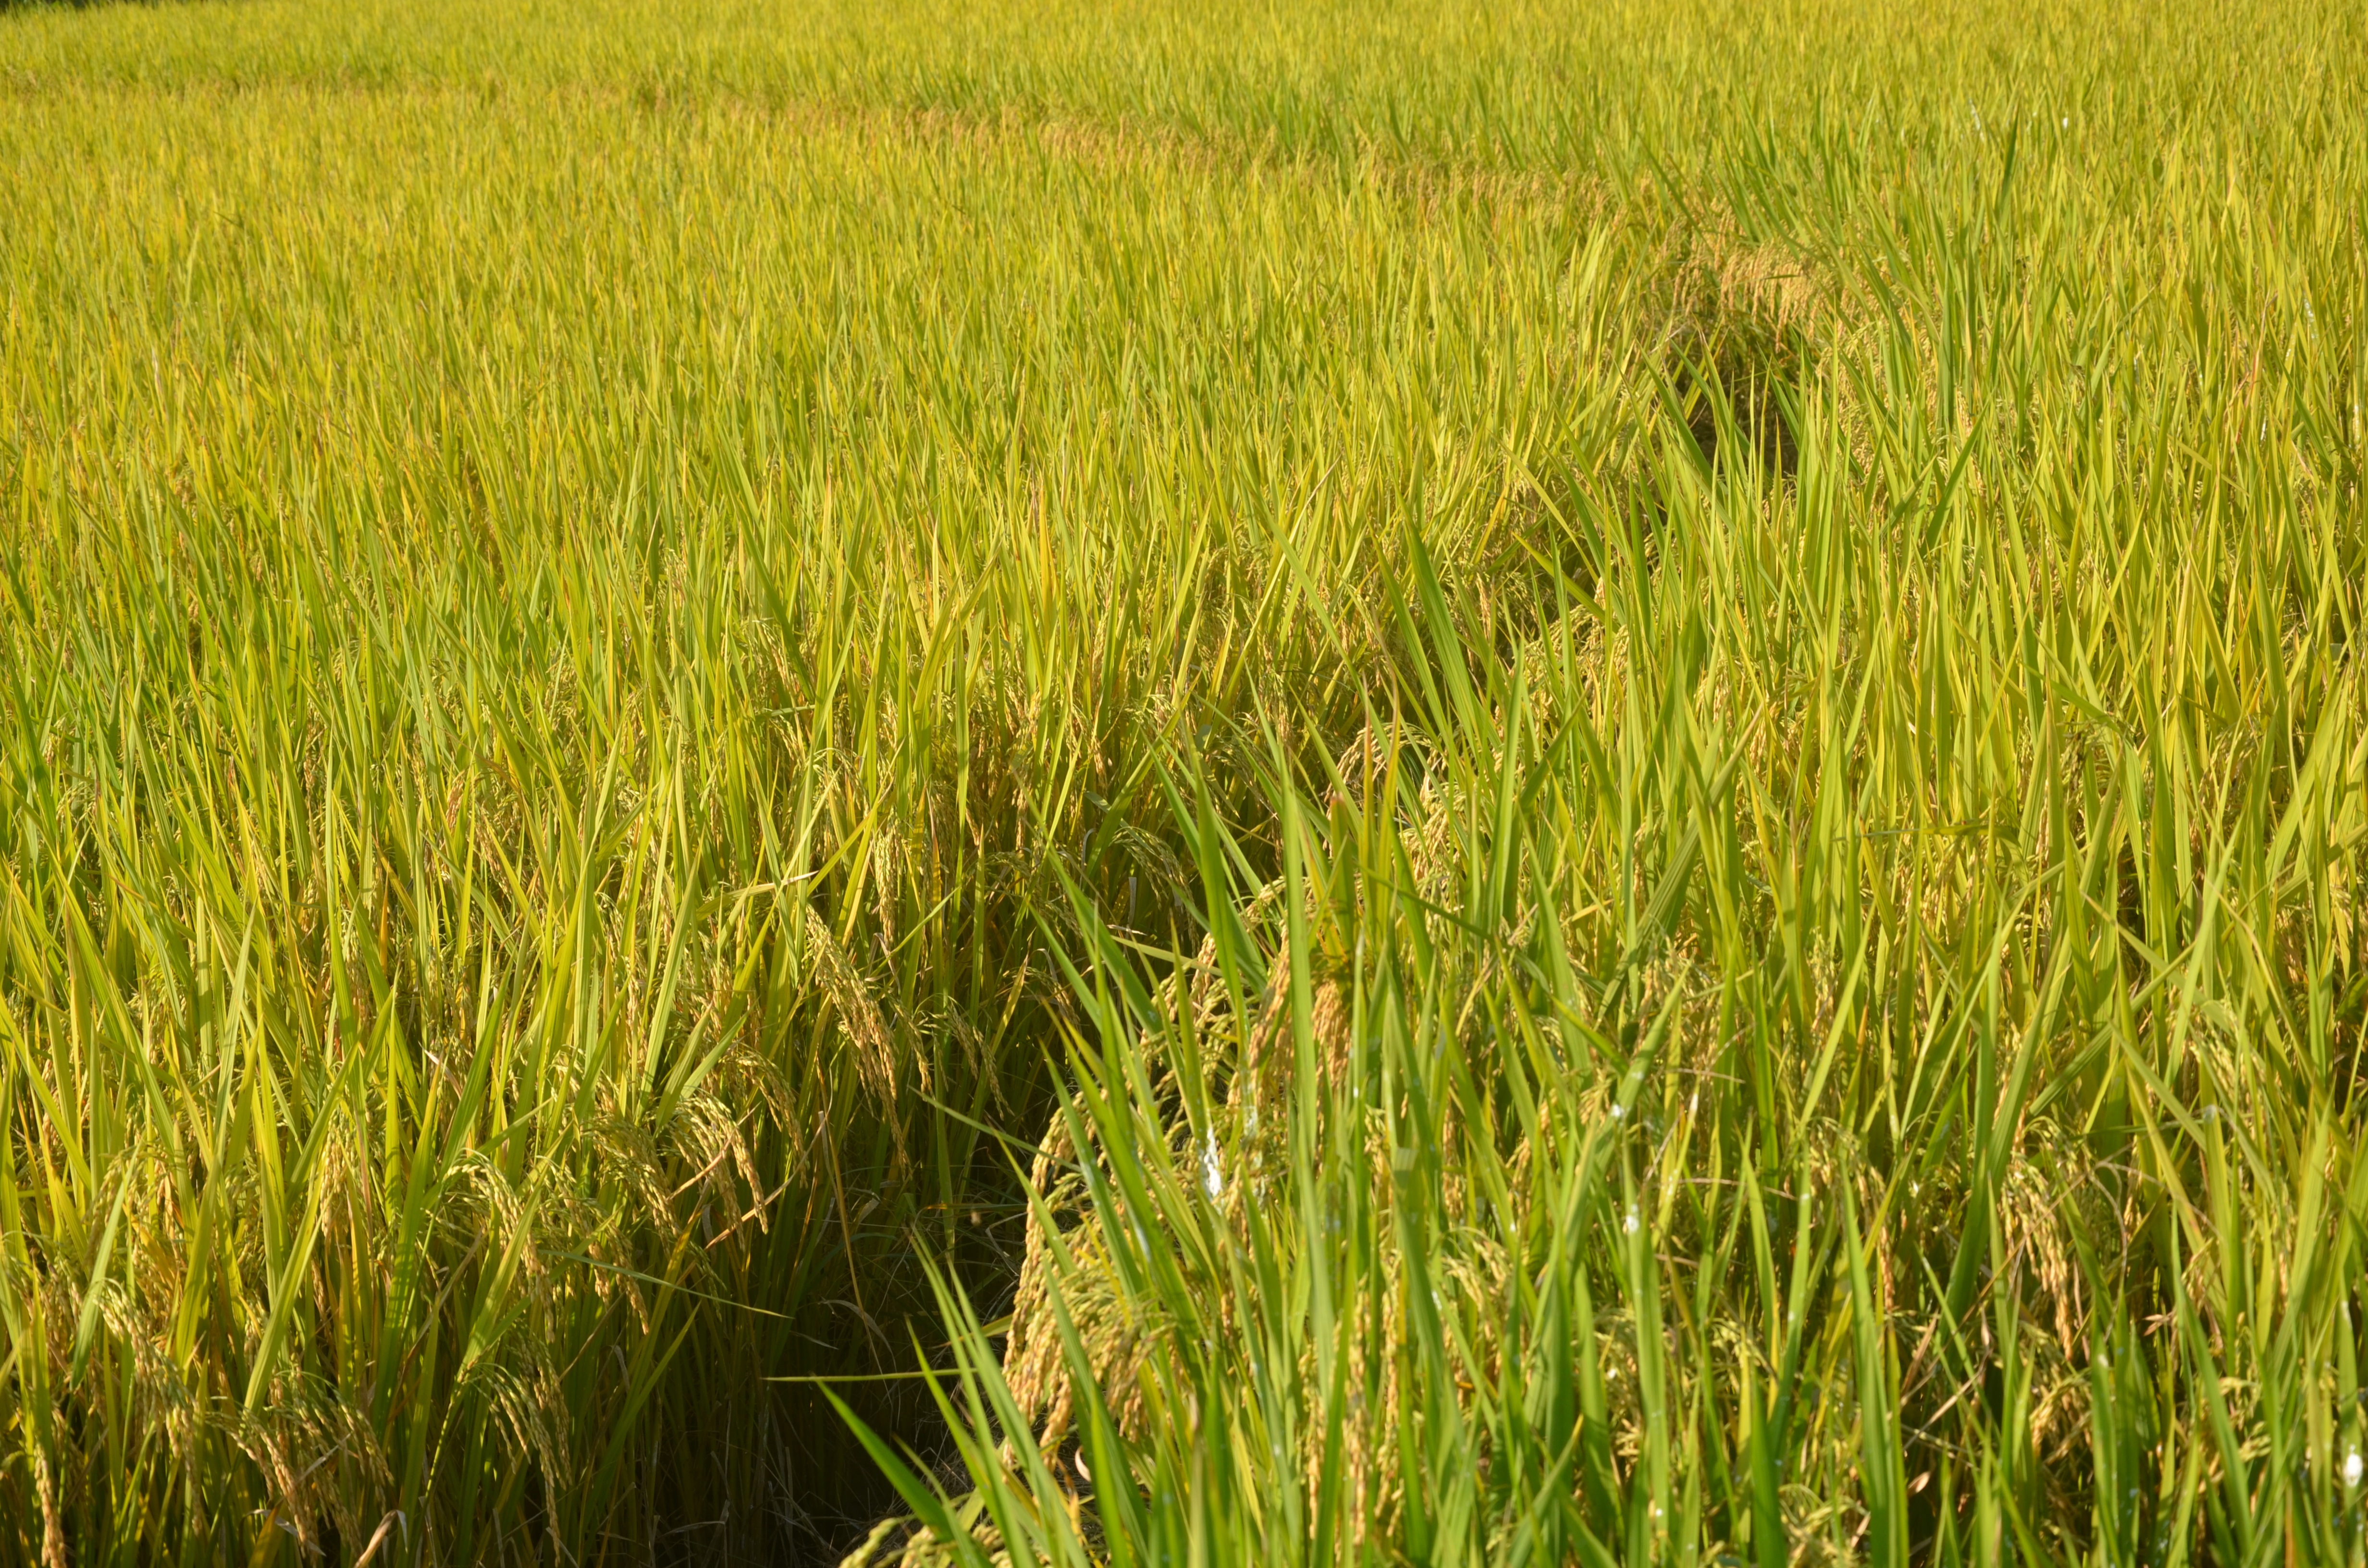
path, grass, plant, field, lawn, meadow, barley, wheat, prairie, food, crop, pasture, autumn, agriculture, rice, plain, grassland, ecosystem, mature, paddy field, flowering plant, triticale, grass family, land plant, phragmites